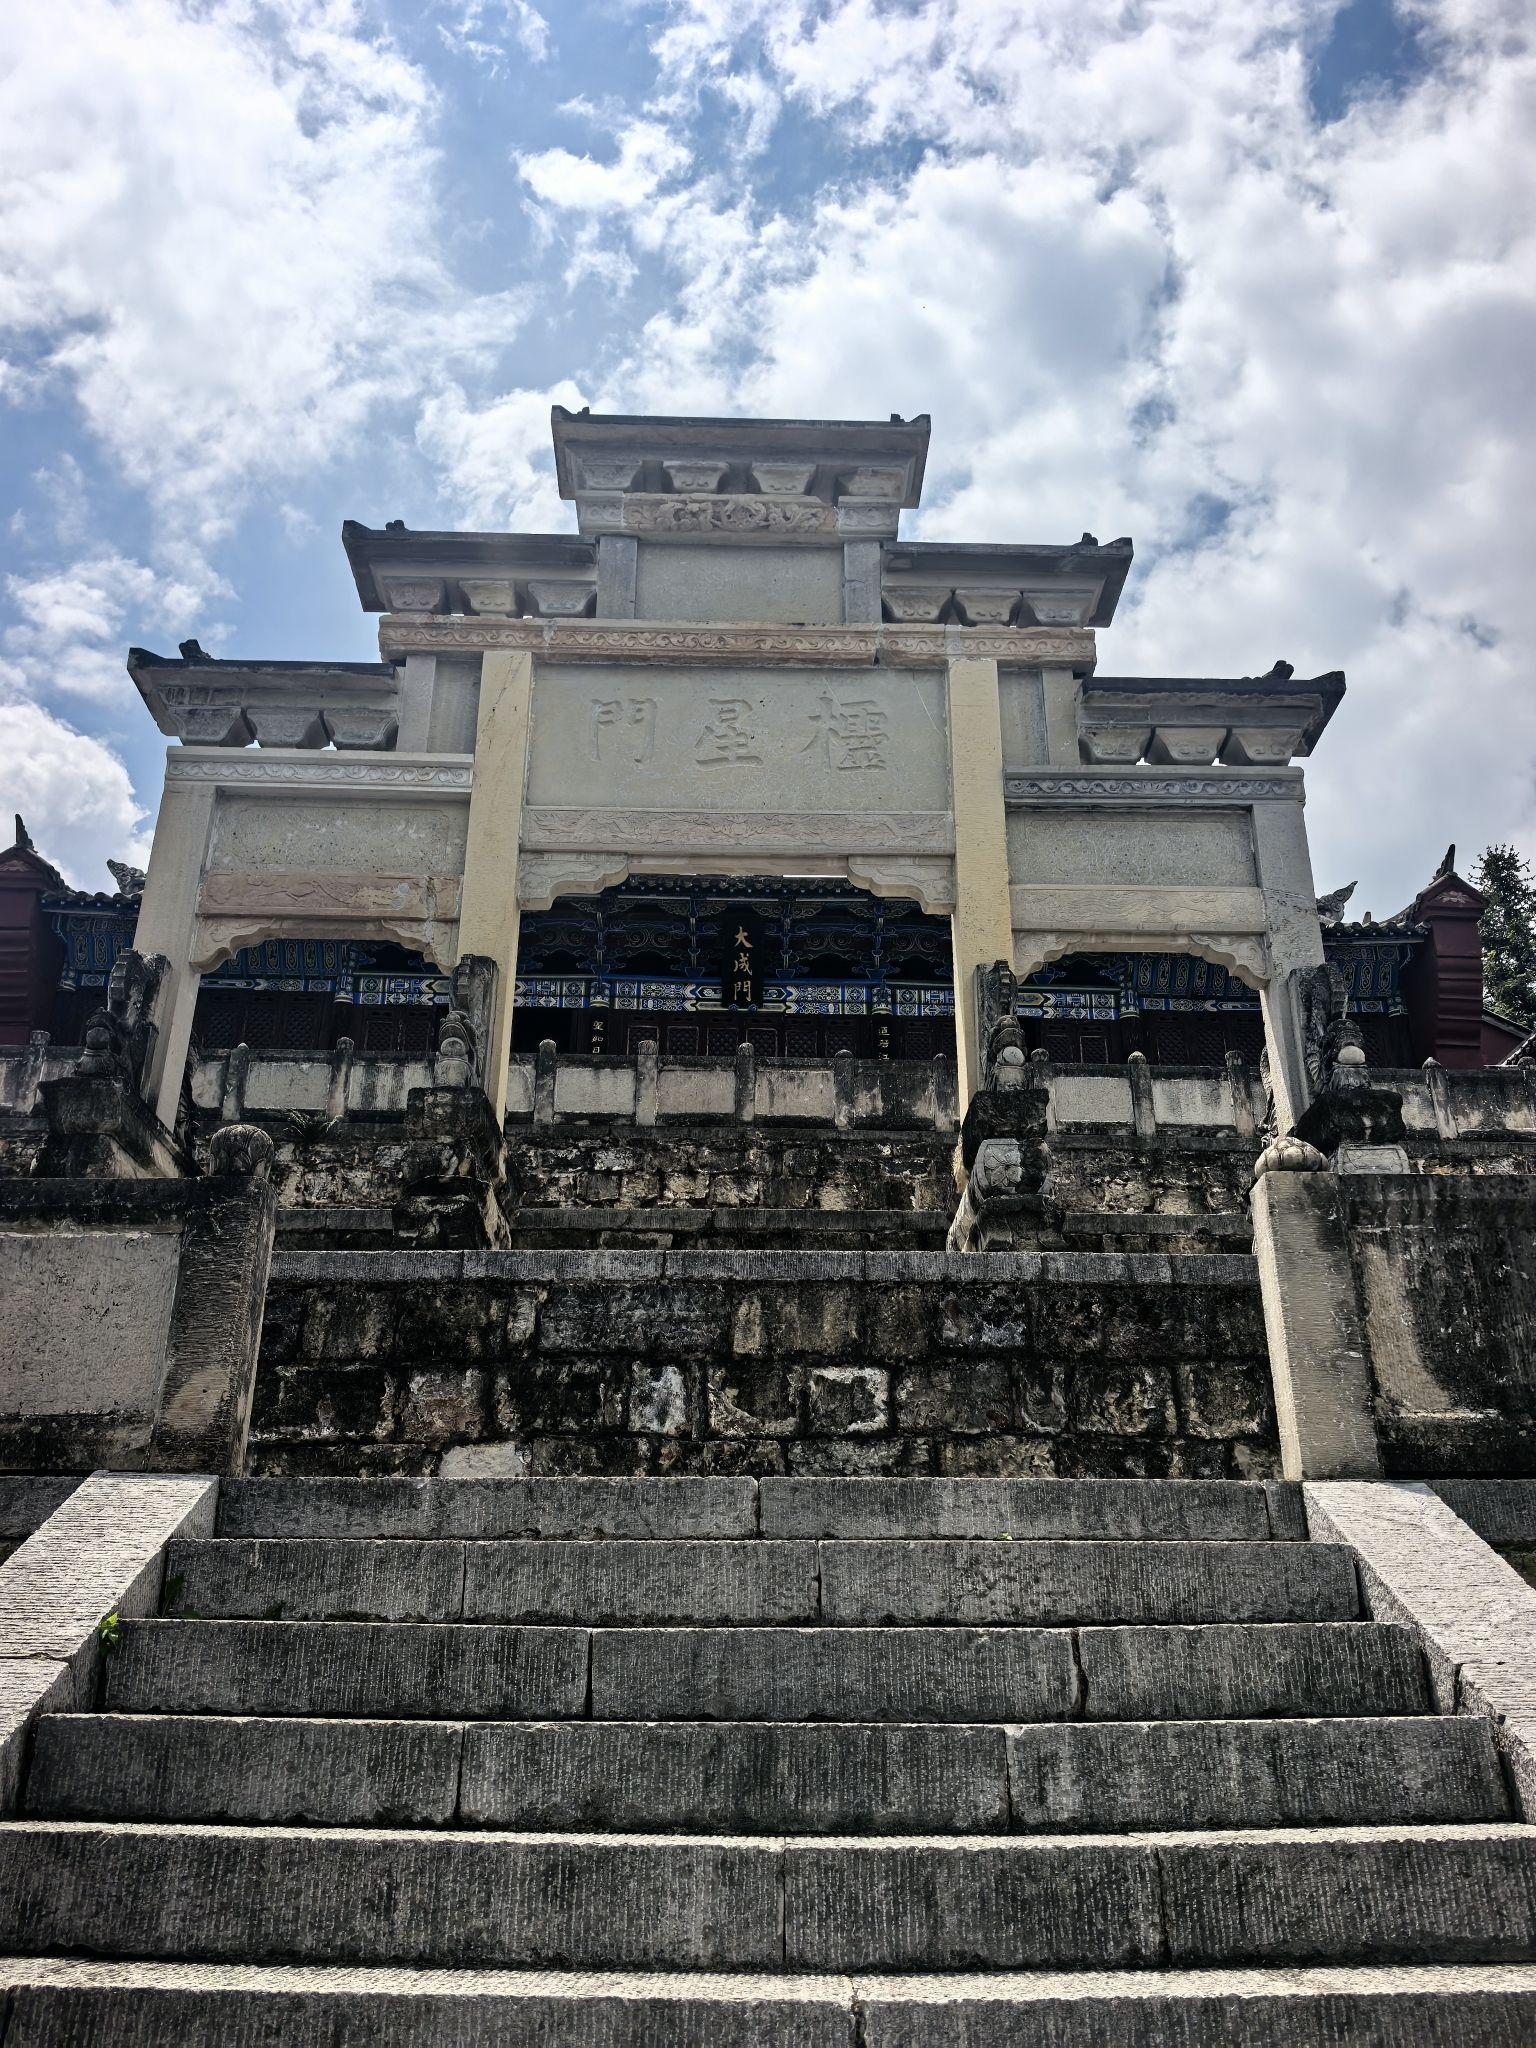
地标名称：盘县普安州文庙
所在城市：六盘水市·盘州市